2015 myAFibRisk.com 400

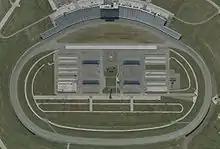
Chicagoland Speedway, the track where the race was held.

Chicagoland Speedway is a tri-oval speedway in Joliet, Illinois, southwest of Chicago. The speedway opened in 2001 and currently hosts NASCAR racing including the opening event in the Chase for the Sprint Cup. Until 2011, the speedway also hosted the IndyCar Series, recording numerous close finishes including the closest finish in IndyCar history. The speedway is owned and operated by International Speedway Corporation and located adjacent to Route 66 Raceway.